Rescue of Jews during the Holocaust

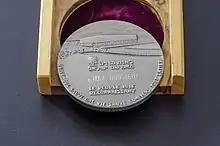
Yad Vashem medal in Kazerne Dossin, awarded to Max Housiaux.

In April 1943, members of the Belgian resistance held up the twentieth convoy train to Auschwitz, and freed 231 people. Several local governments did all they could to slow down or block the registration processes for Jews they were obliged to perform by the Nazis. Many people saved children by hiding them away in private houses and boarding schools. Of the approximately 50,000 Jews in Belgium in 1940, about 25,000 were deported—though only about 1,250 survived. Marie and Emile Taquet sheltered Jewish boys in a residential school or home. Bruno Reynders was a Belgian monk who defied the Nazis, as he implemented the directive of Pope Pius XII to save the Jews, worked with local orphanages, Catholic Nuns and the Belgian Underground to forge false identities for Jewish children whose parents willingly gave them up in an attempt to spare their lives faced with deportation to the death camps. Pere Bruno risked his life for his values and to save the lives of an estimated 400 Jewish children and is honored as a Righteous Gentile at Yad Vashem.